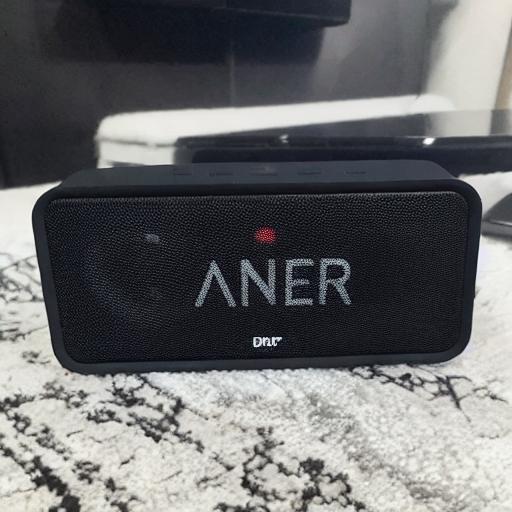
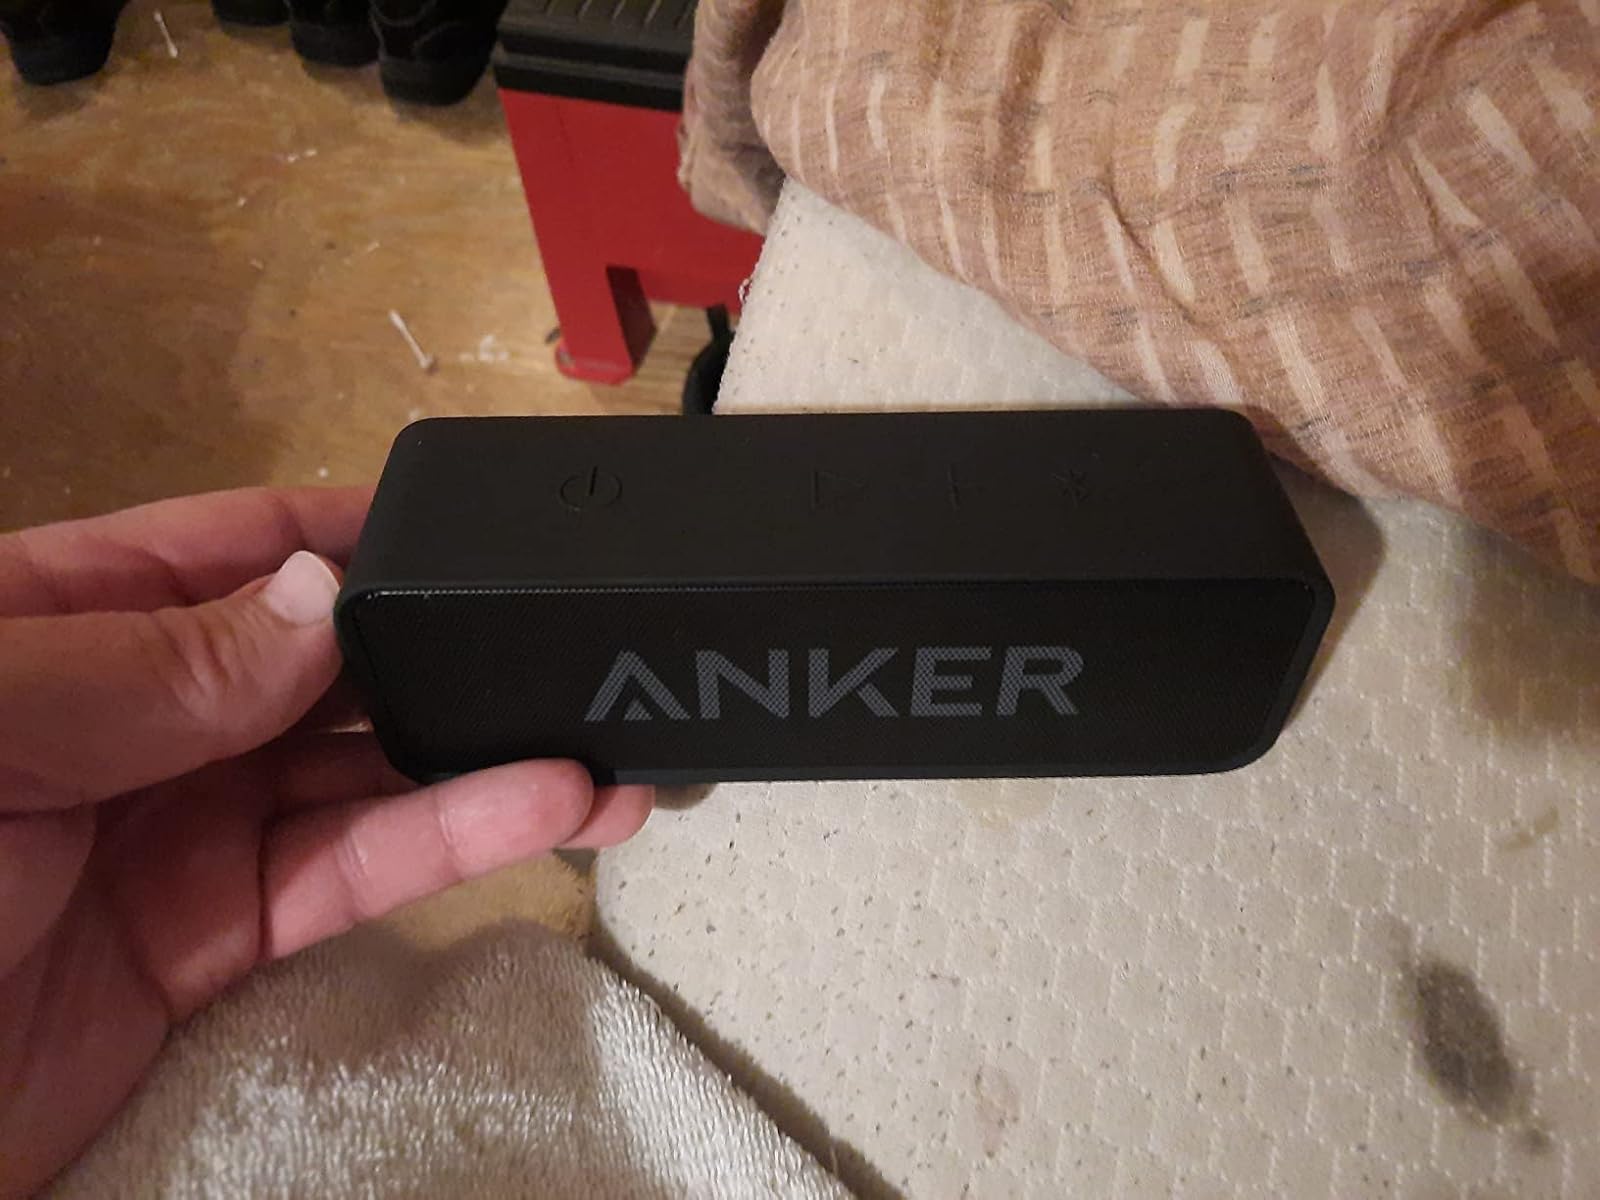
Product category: speaker
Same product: no